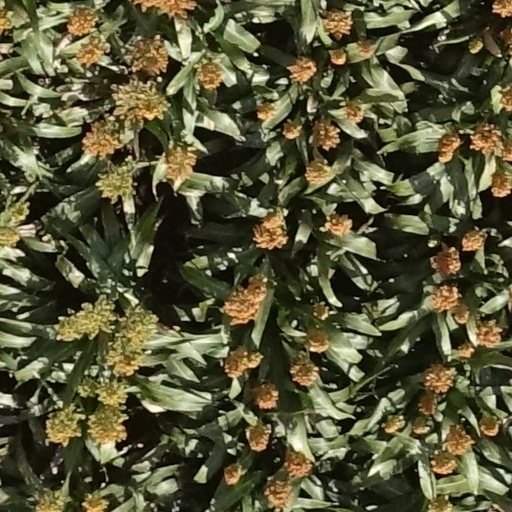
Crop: sorghum